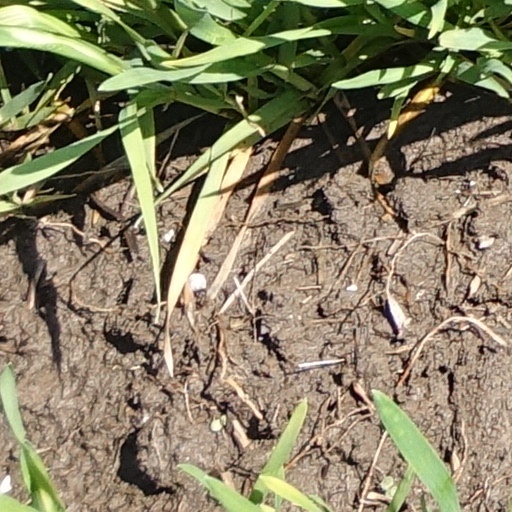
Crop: wheat